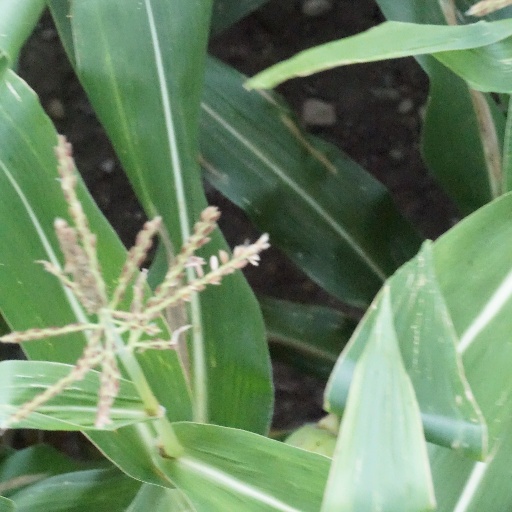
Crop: maize; corn